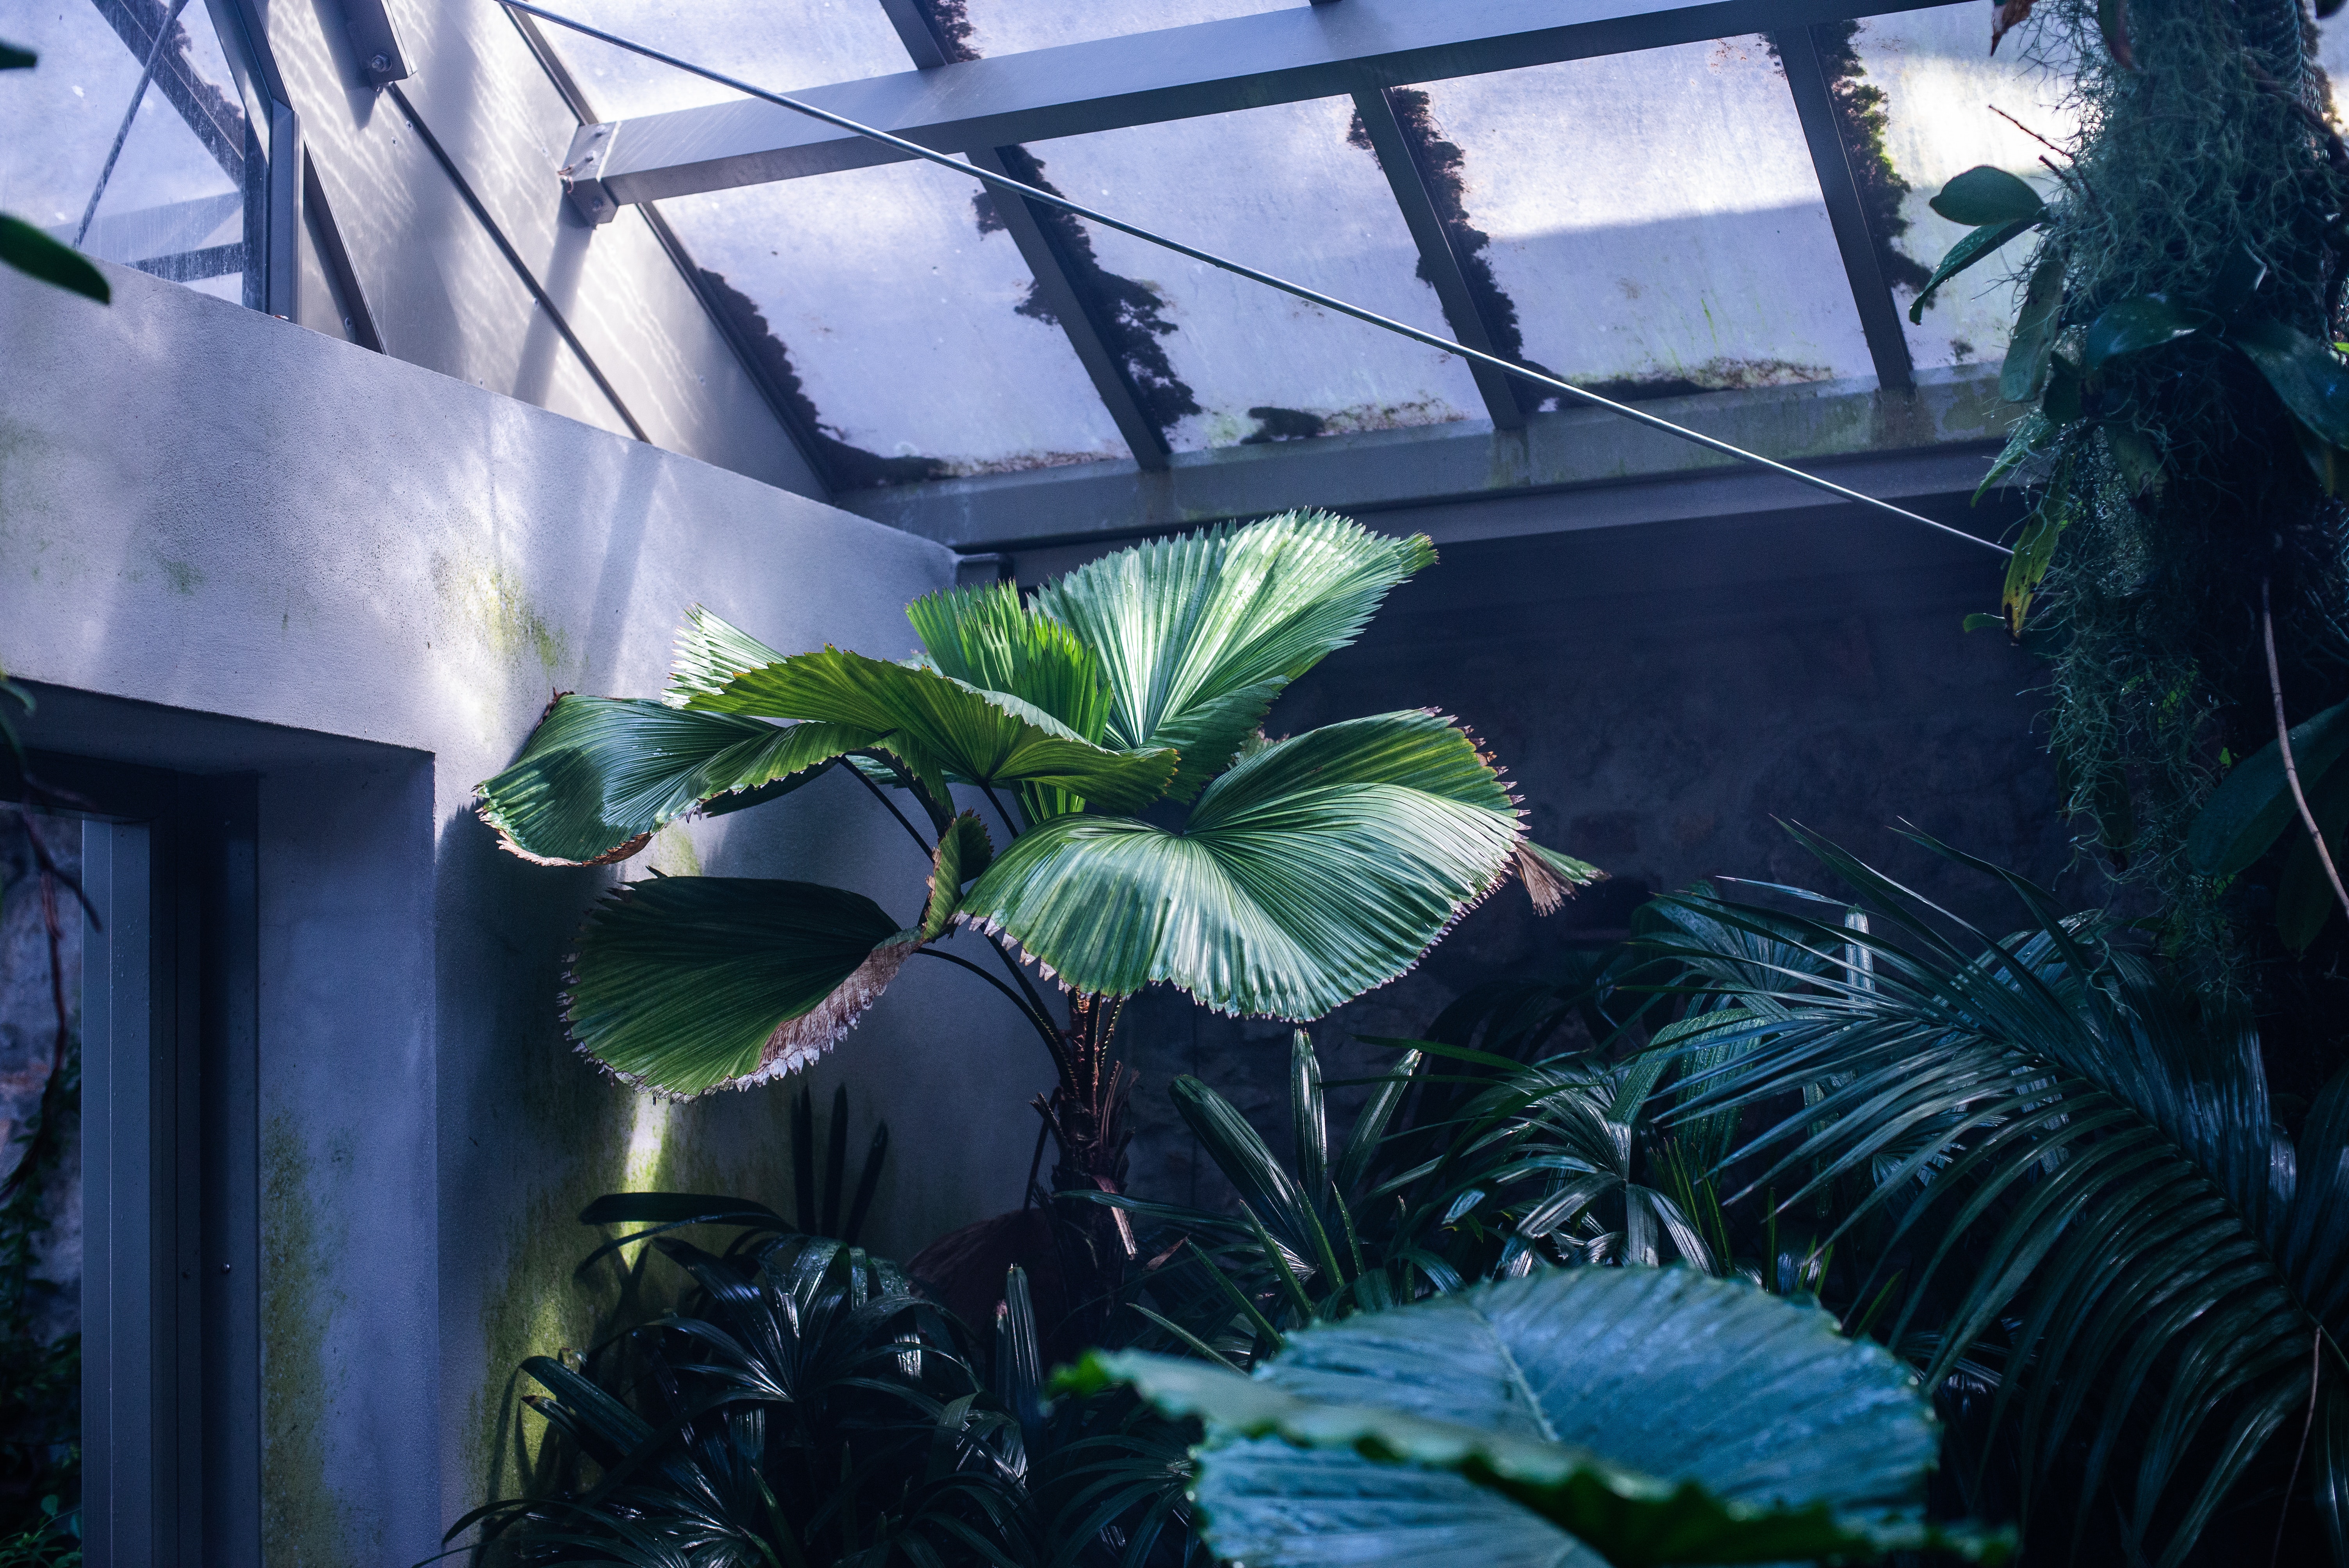
leaf, vegetation, green, botany, plant, flower, greenhouse, terrestrial plant, tree, rainforest, jungle, houseplant, house, anthurium, nepenthes, arecales, arum family